National Christmas Tree (United States)

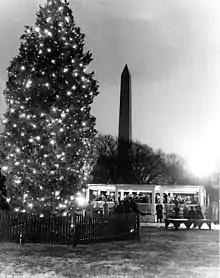
The 1940 National Community Christmas Tree

An inspection of the National Community Christmas Tree in 1929 found that the tree had been severely damaged by the decoration process and the heat and weight of the lights. Amawalk Nursery again donated a living tree, this one a tall Norway spruce. It was planted on May 29 of that year. The year was special in other ways, too. It was the first time that Christmas tree decorations (not just lights) were placed on the tree. To prevent the tree from being damaged during the decoration process, scaffolding was erected around the tree instead of placing ladders into the branches; less heavy strings of lights with lower wattage were used; and a low fence was erected around the tree so that its roots would not be trampled. Although much of the program remained unchanged that year, other than the ceremony reverting to its 6 p.m. timing, the 1929 event was notable for another unique reason as well. That evening, as President Herbert Hoover and Mrs. Lou Henry Hoover were entertaining children from the local community at the White House, a fire broke out in the West Wing. While Mrs. Hoover quietly moved the children into the East Wing and safety, the president and other men rushed into the West Wing and retrieved furniture, historic items, files and important papers, Hoover's personal effects, and a puppy that was to be given as a gift to one of the children. The West Wing, including the Oval Office, was gutted and had to be rebuilt.